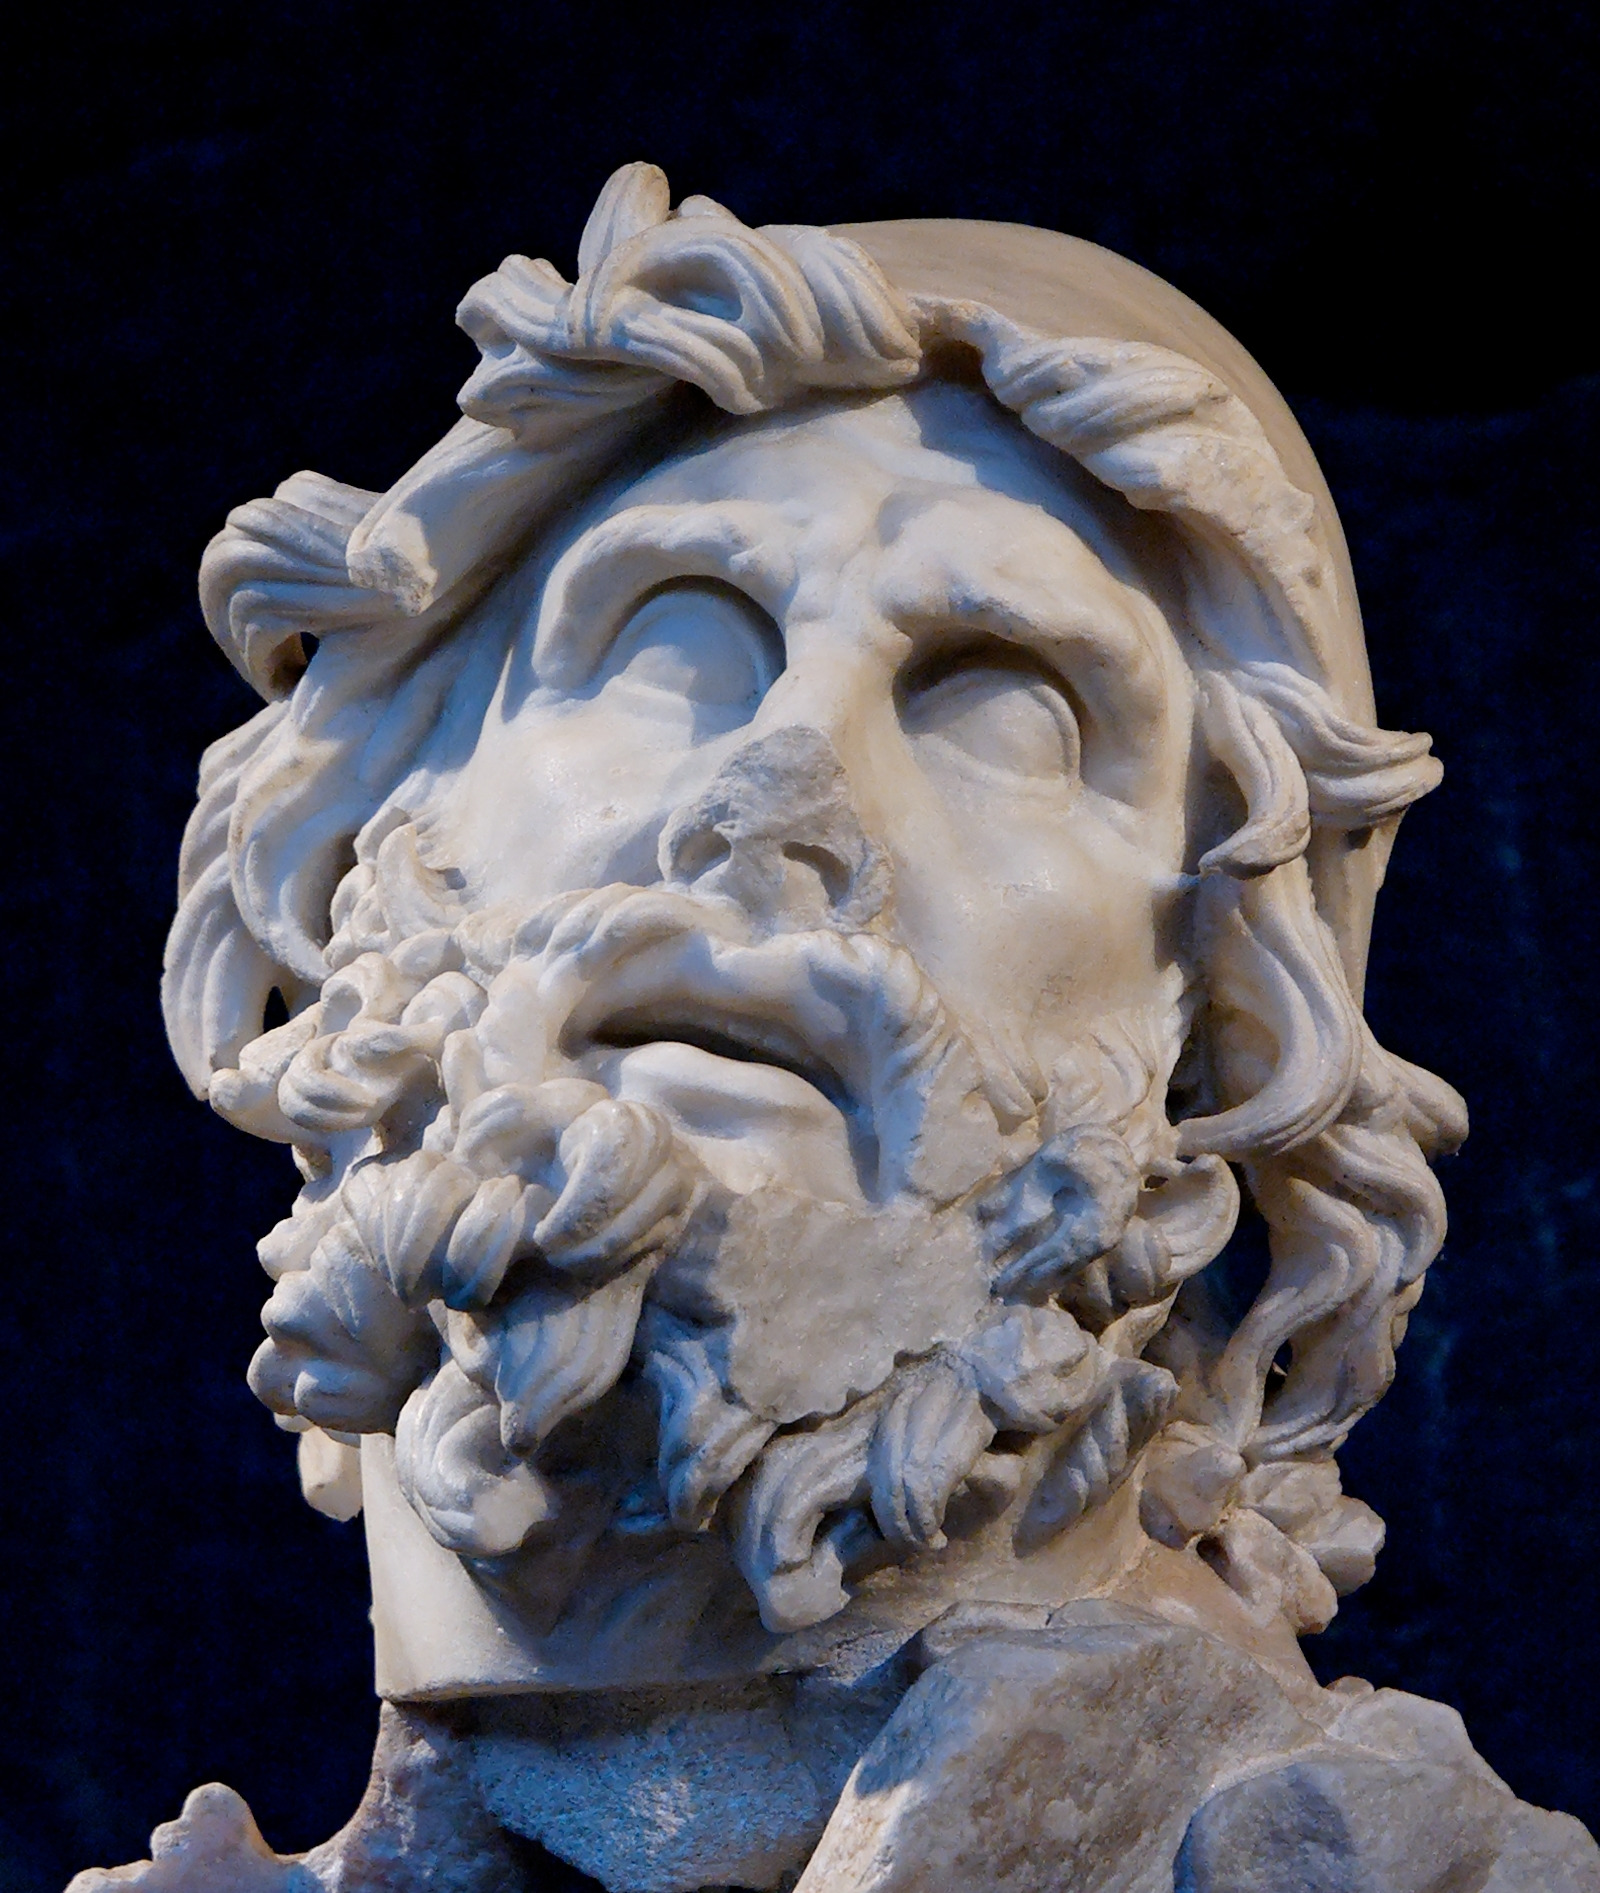
โอดิสเซียส

โอดิสเซียส หรือ โอดิสซูส (, "โอ-ดุส-เซวส์" ) นอกจากนี้ยังรู้จักกันในชื่อภาษาละตินว่า ยูลิสซิส () เป็นตัวเอกในมหากาพย์เรื่องโอดิสซีย์ของโฮเมอร์ และยังมีบทบาทสำคัญในสงครามกรุงทรอย|การสู้รบที่กรุงทรอย ซึ่งถ่ายทอดผ่านมหากาพย์อีเลียดของกวีคนเดียวกันอีกด้วย
โอดิสเซียสเป็นบุตรของลาเออร์ทีส (Laërtes) กับแอนติคลีอา ต่อมาได้ขึ้นเป็นกษัตริย์ของเมืองอิธาคาสืบต่อจากบิดา โดยมีภรรยาคือเพเนโลพี (Penelope) และมีบุตรคือเทเลมาคัส (Telemachus) โอดิสเซียสมีชื่อเสียงเลื่องลือในด้านสติปัญญา และไหวพริบที่ว่องไว ปรับตัวได้ทุกสถานการณ์ จึงได้รับฉายาเช่น "polytropos"- "many turns", "ผู้มีรอบมาก" หรือ polymētis - "ผู้มีแผนมาก", ผู้มีปัญญามาก แม้โอดิสเซียสจะมีบทบาทในมหากาพย์หลายเรื่อง โดยเฉพาะวัฏมหากาพย์ที่เกี่ยวกับกรุงทรอย แต่เขาเป็นที่รู้จักมากที่สุดใน nostos หรือ การเดินทางกลับบ้านของตน ที่กินเวลาถึงสิบปีหลังเสร็จสิ้นสงครามเมืองทรอย
==พงศาวลี==
จากงานเขียนของอพอลโลดอรัส (ตัวปลอม) โอดิสเซียสมีปู่ทางสายพ่อเป็น อาร์ซีเซียส (Arcesius) บุตรของเซฟาลัส (Cephalus) และเป็นหลานชายของอีโอลัส (Aeolus) ในขณะที่ตาทางสายแม่ คือ ออโตไลคัส (Autolycus) (wolf-itself หรือ werewolf) ขโมยที่มีชื่อเสียง และเป็นบุตรของเฮอร์มีสApollodorus, Bibliotheca (Pseudo-Apollodorus)|"Bibliotheca" Library 1.9.16เทพแห่งการโจรกรรม กับนางคิโอเน (Chione)
ในเรื่องแต่งสมัยหลังโฮเมอร์บางเรื่อง เช่น ในบทละครของซอโฟคลีส ("อะแจ็กซ์" และ "ฟิล็อกเตตีส" อ้างว่าพ่อที่แท้จริงของโอดิสเซียสคือ "ซิซิฟัส" กษัตริย์เจ้าอุบายแห่งโครินธ์ แต่ลาเออร์ทีสไปซื้อตัวมาเลี้ยงเป็นบุตร
==ก่อนสงครามกรุงทรอย==
หมวดหมู่:อีเลียด
หมวดหมู่:บุคคลในตำนานเทพปกรณัมกรีก